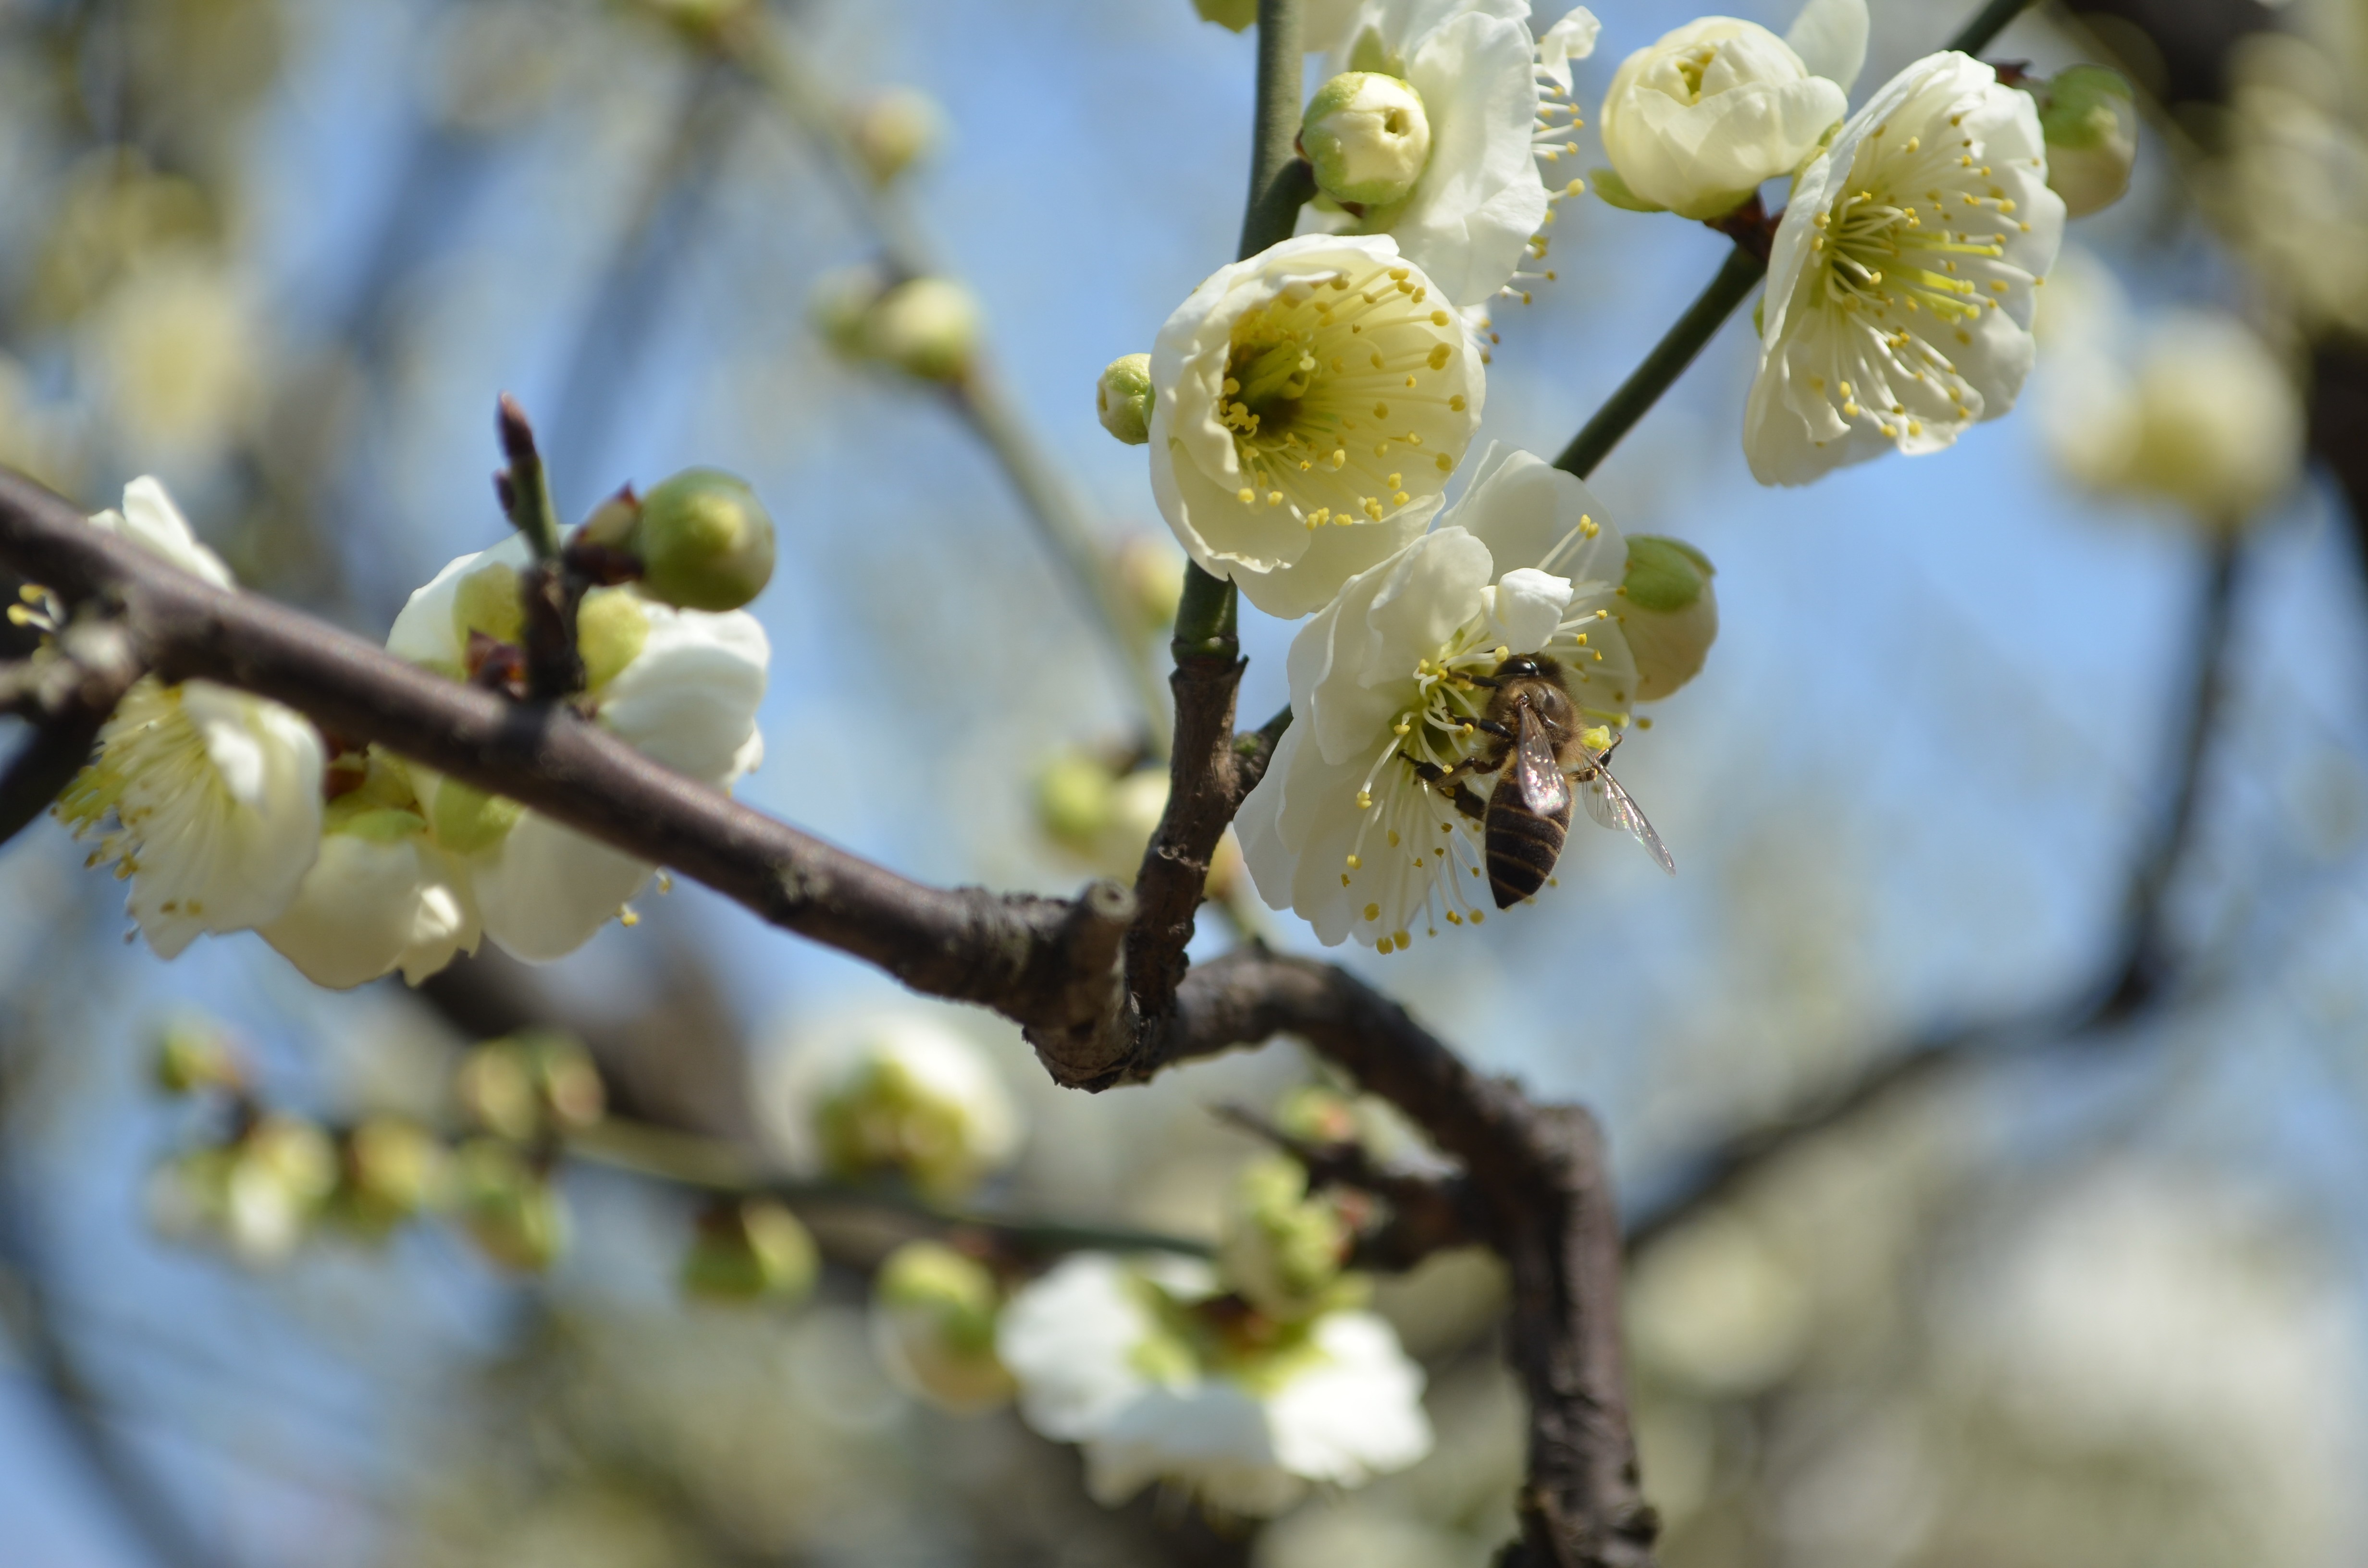
tree, nature, branch, blossom, plant, fruit, berry, leaf, flower, food, spring, produce, botany, flora, twig, close up, shrub, fragrance, macro photography, simple but elegant, prunus spinosa, flowering plant, woody plant, land plant, the green calyx mei